František Hrubín

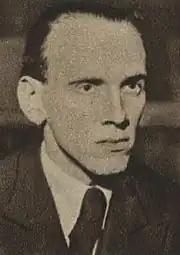
František Hrubín

František Hrubín (17 September 1910 – 1 March 1971) was a Czech poet and writer.